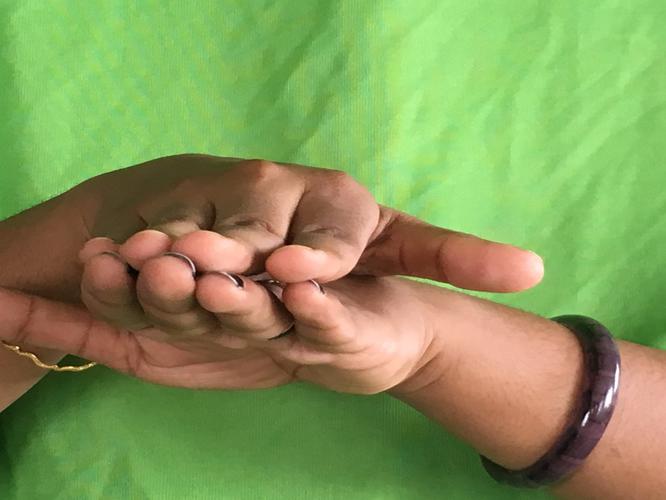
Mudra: Matsya
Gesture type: double_hand